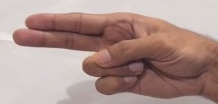
ASL sign: H